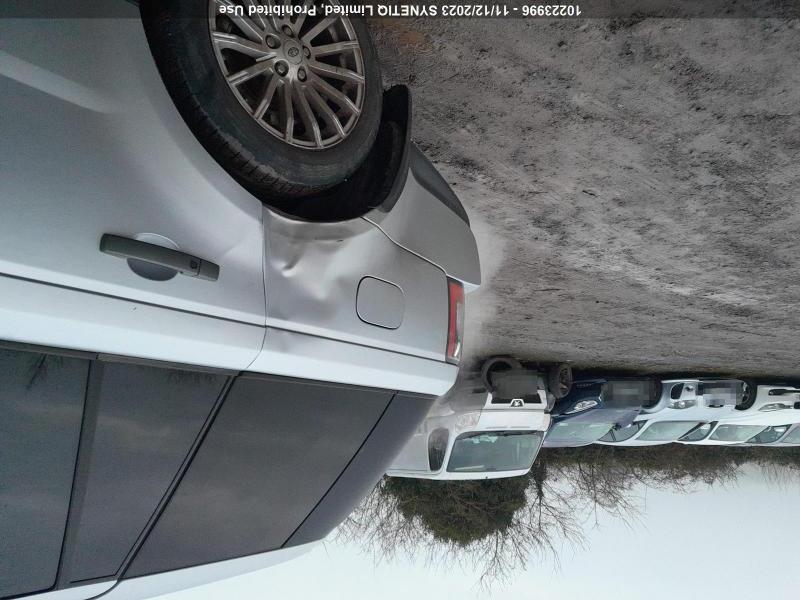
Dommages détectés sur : aile arrière droite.
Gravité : mineur